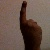
The image shows a hand gesture representing the number 1 in Indian Sign Language.